Offal

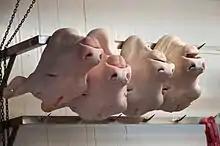
Calves' heads in a tripe shop

In some parts of Europe, scrotum, brain, chitterlings (pig's small intestine), trotters (feet), heart, head (of pigs, calves, sheep and lamb), kidney, liver, spleen, "lights" (lung), sweetbreads (thymus or pancreas), fries (testicles), tongue, snout (nose), tripe (reticulum) and maws (stomach) from various mammals are common menu items.